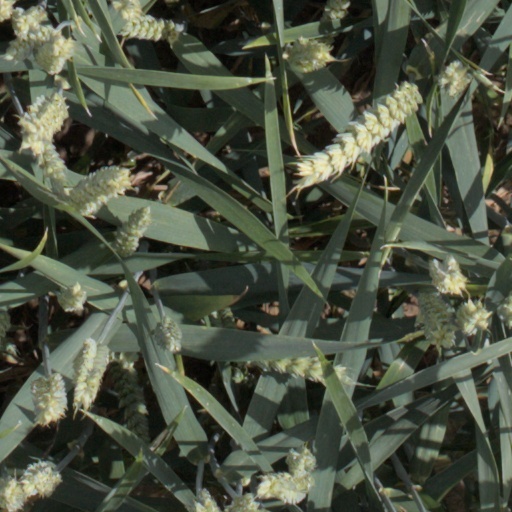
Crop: wheat